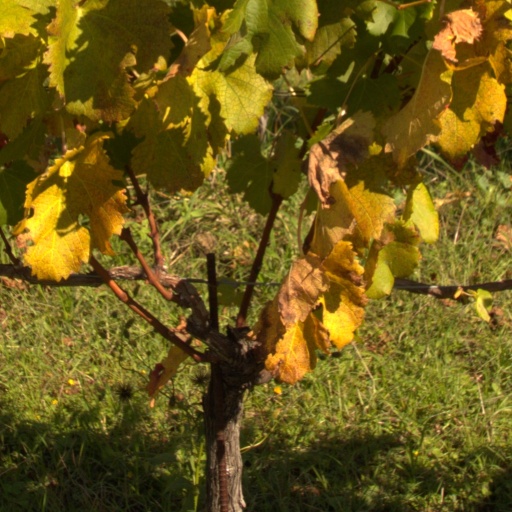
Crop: grape